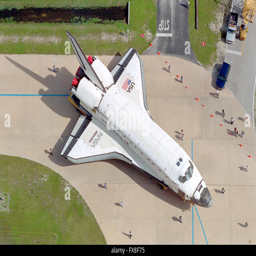
project focus makes the short journey